Early 1980s recession

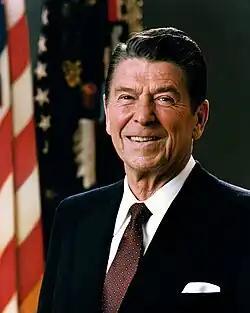
Ronald Reagan

The recession was nearly a year old before President Ronald Reagan stated on October 18, 1981, that the economy was in a "slight recession". The recession, coupled with budget cuts, which were enacted in 1981 but began to take effect only in 1982, led many voters to believe that Reagan was insensitive to the needs of average citizens and favored the wealthy. Pressured to counteract the increased deficit caused by the recession, Reagan agreed to a corporate tax increase in 1982; however, he refused to raise income tax or to cut defense spending. The Tax Equity and Fiscal Responsibility Act of 1982 instituted a three-year, $100 billion tax hike, the largest tax increase since the Second World War.